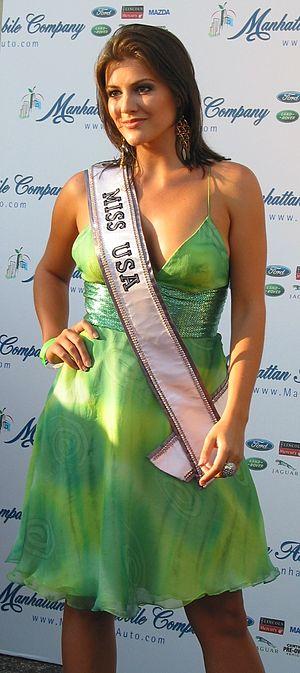
Miss USA est un concours de beauté féminine, qui a lieu chaque année depuis 1952 pour désigner la représentante des États-Unis au concours de Miss Univers. L'organisation Miss Universe gère ces deux concours, ainsi d'ailleurs que celui de Miss Teen USA.
Miss Caroline du Nord USA en anglais : Miss North Carolina USA est un concours de beauté féminine, destiné aux jeunes femmes de la Caroline du Nord, qualifié à l’élection de Miss USA et de Miss America.
Chelsea Cooley est un mannequin américain, devenue Miss Caroline du Nord.